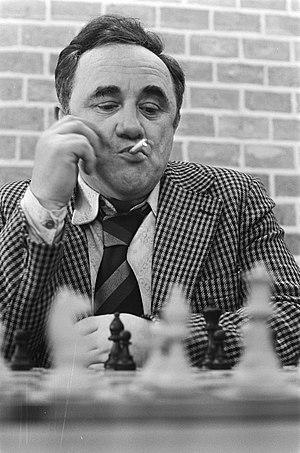
Efim Petrovitch Geller, né le 8 mars 1925 à Odessa et décédé le 17 novembre 1998 à Moscou, est un joueur d'échecs soviétique puis russe. Deux fois champion d'Union soviétique, en 1955 et en 1979, il fut l'un des vingt meilleurs joueurs d'échecs du monde pendant trente ans, de 1949 à 1979. Il se qualifia six fois pour le cycle des candidats au championnat du monde, terminant 3ᵉ des tournois des candidats de 1956 et 1962, et demi-finaliste en 1965.